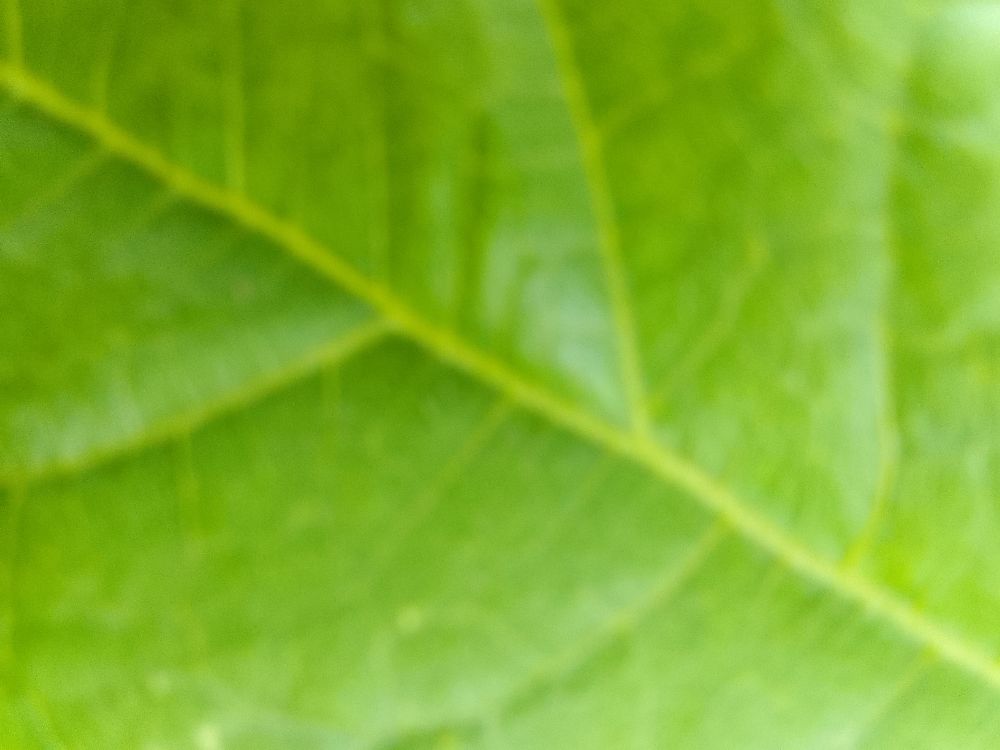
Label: healthy